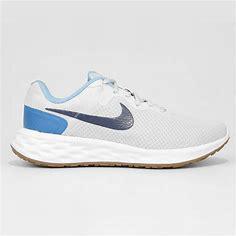
Brand: Nike
Model: Revolution 6 Next Nature